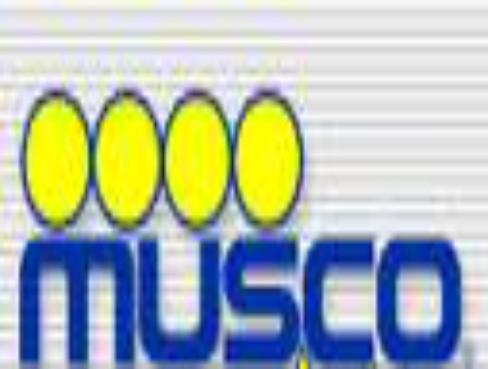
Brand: musco
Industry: Necessities